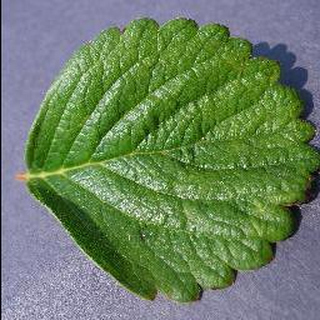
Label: healthy_strawberry